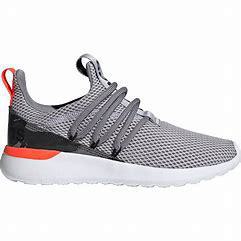
Brand: Adidas
Model: Lite Racer Adapt 3